Bodily mutilation in film

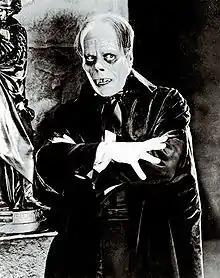
Lon Chaney as the phantom in the 1925 film "The Phantom of the Opera"

Bodily mutilation in film refers to practical effects implemented on a film set during production, in contrast to visual effects, which are applied in post-production. The primary objective is to visually depict physical trauma endured by a character, aiming to elicit emotional responses from the audience and foster empathy towards the character. Bodily mutilation is most usually portrayed in the context of horror, but is also used in other genres, such as medical dramas or war films. It is used primarily either to shock or fascinate the audience of a film, or to add a sense of realism. Improved special effects in recent decades have seen an increase in the prevalence of bodily mutilation in film.